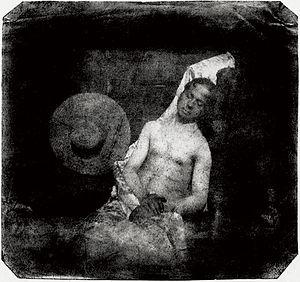
Un autoportrait photographique est une photographie que l’artiste réalise de lui-même. Cette démarche est réalisée avec un appareil photographique, soit en photographiant son image se reflétant sur un miroir ou toute autre surface réfléchissante, soit en se prenant en photo à l'aide d'un retardateur ou d'un déclencheur à distance. Le photographe peut décider de s'intégrer dans la photo de différentes manières.